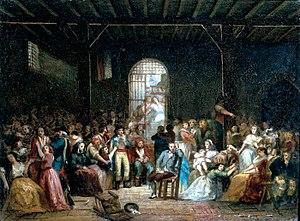
Appel des dernières victimes de la Terreur à la prison Saint Lazare - Tableau de Charles-Louis MULLER
L'art de la conversation, considéré comme l'un des fleurons de la culture classique française, désigne une pratique développée en France aux XVIIᵉ et XVIIIᵉ siècles, devenue un spectacle pour toute l'Europe et caractérisée par la recherche d'une dimension esthétique et hédoniste dans les échanges mondains. Dans les ouvrages traitant de l'art de la conversation dans la France classique, les auteurs ne délimitent pas cet art protéiforme dans ses formes ou ses codes. L'expression concerne originellement la conversation mondaine, mais ses pratiques et ses valeurs se sont répandues dans l'ensemble de la société cultivée, ont eu une influence importante dans la littérature, et le terme désigne plus généralement un art littéraire au sens classique de ce terme.